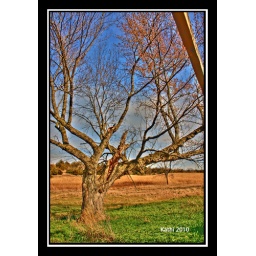
tree in yard with clay county house